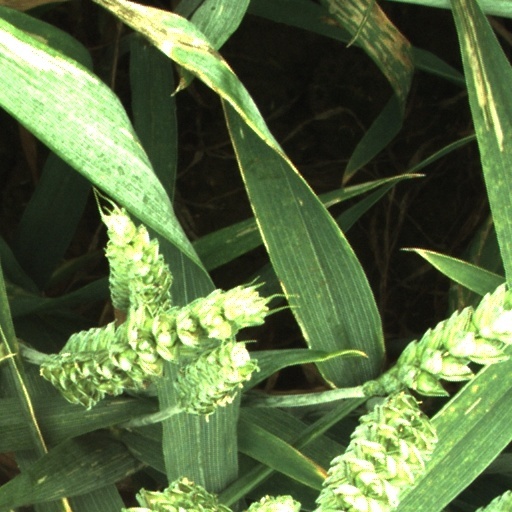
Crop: wheat